Comet vintages

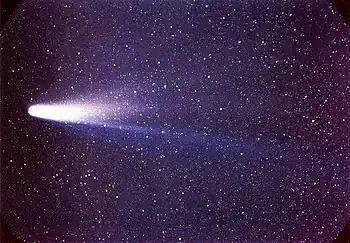
During its 1986 return Halley's Comet was visible in late 1985 which has been called a "comet vintage"

The 1858 comet vintage attributed to the Donati Comet was widely praised for the quality of Bordeaux claret that came out of that vintage. The 1874 comet vintage was considered especially favorable for the German wine regions of the Mosel and Rheingau.